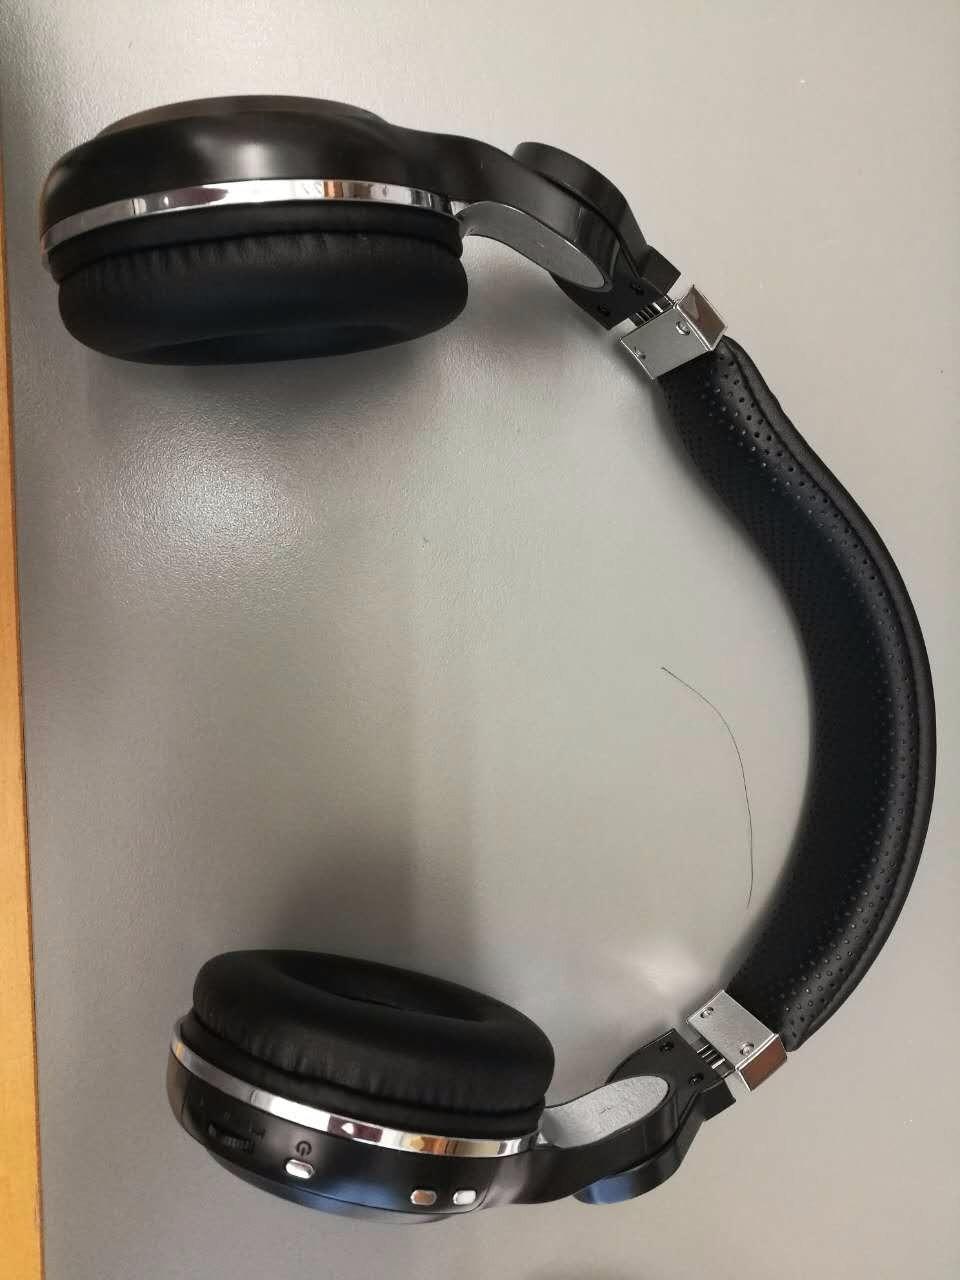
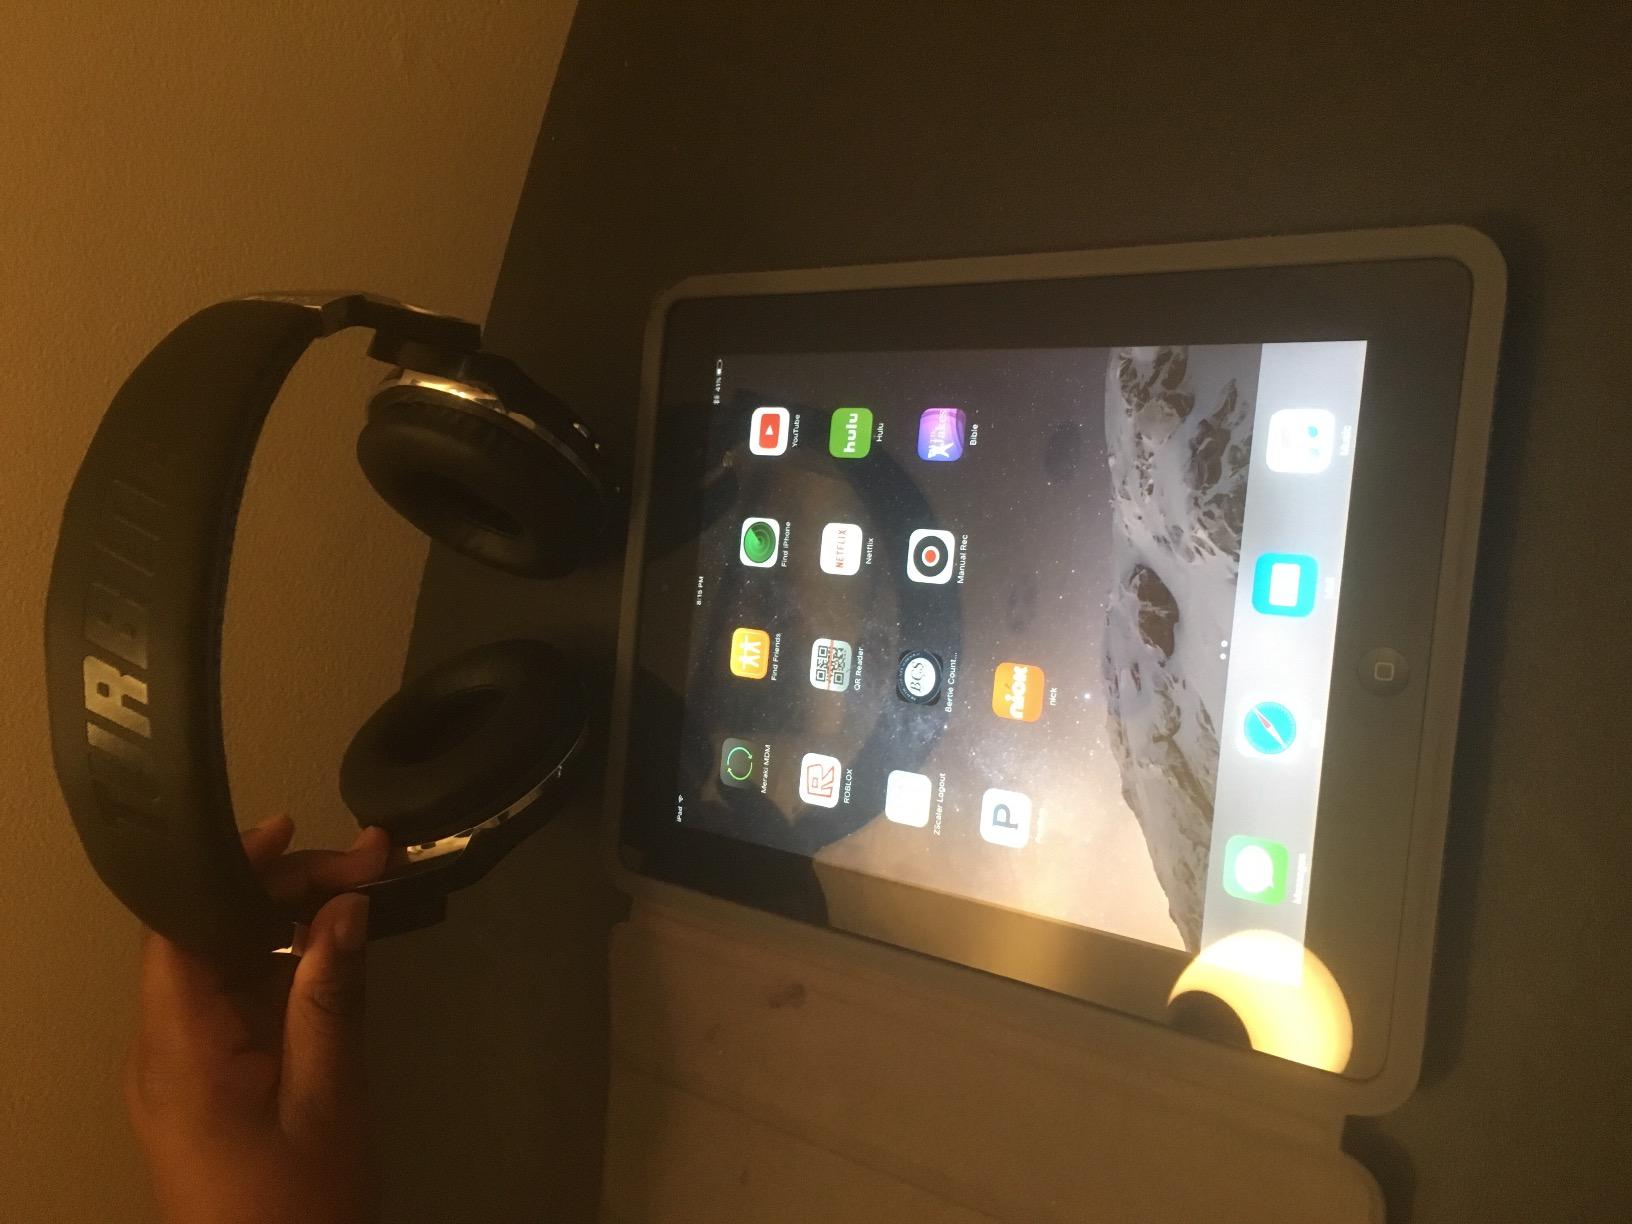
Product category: headphones
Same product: yes